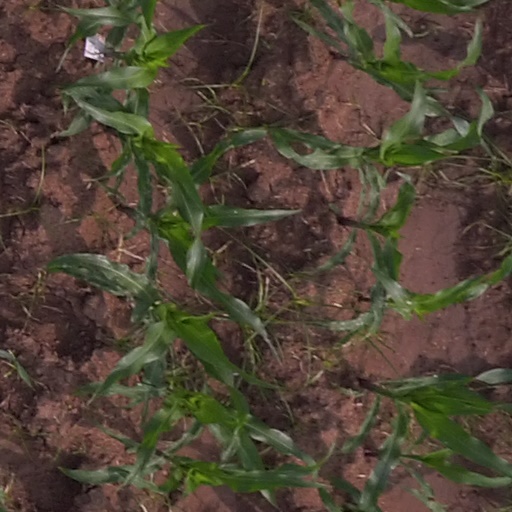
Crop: maize; corn